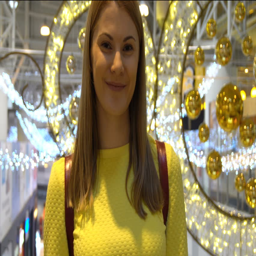
young beautiful woman in a yellow blouse at a mall .